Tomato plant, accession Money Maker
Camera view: horizontal (90 deg, fisheye); turntable rotation: 60 degrees
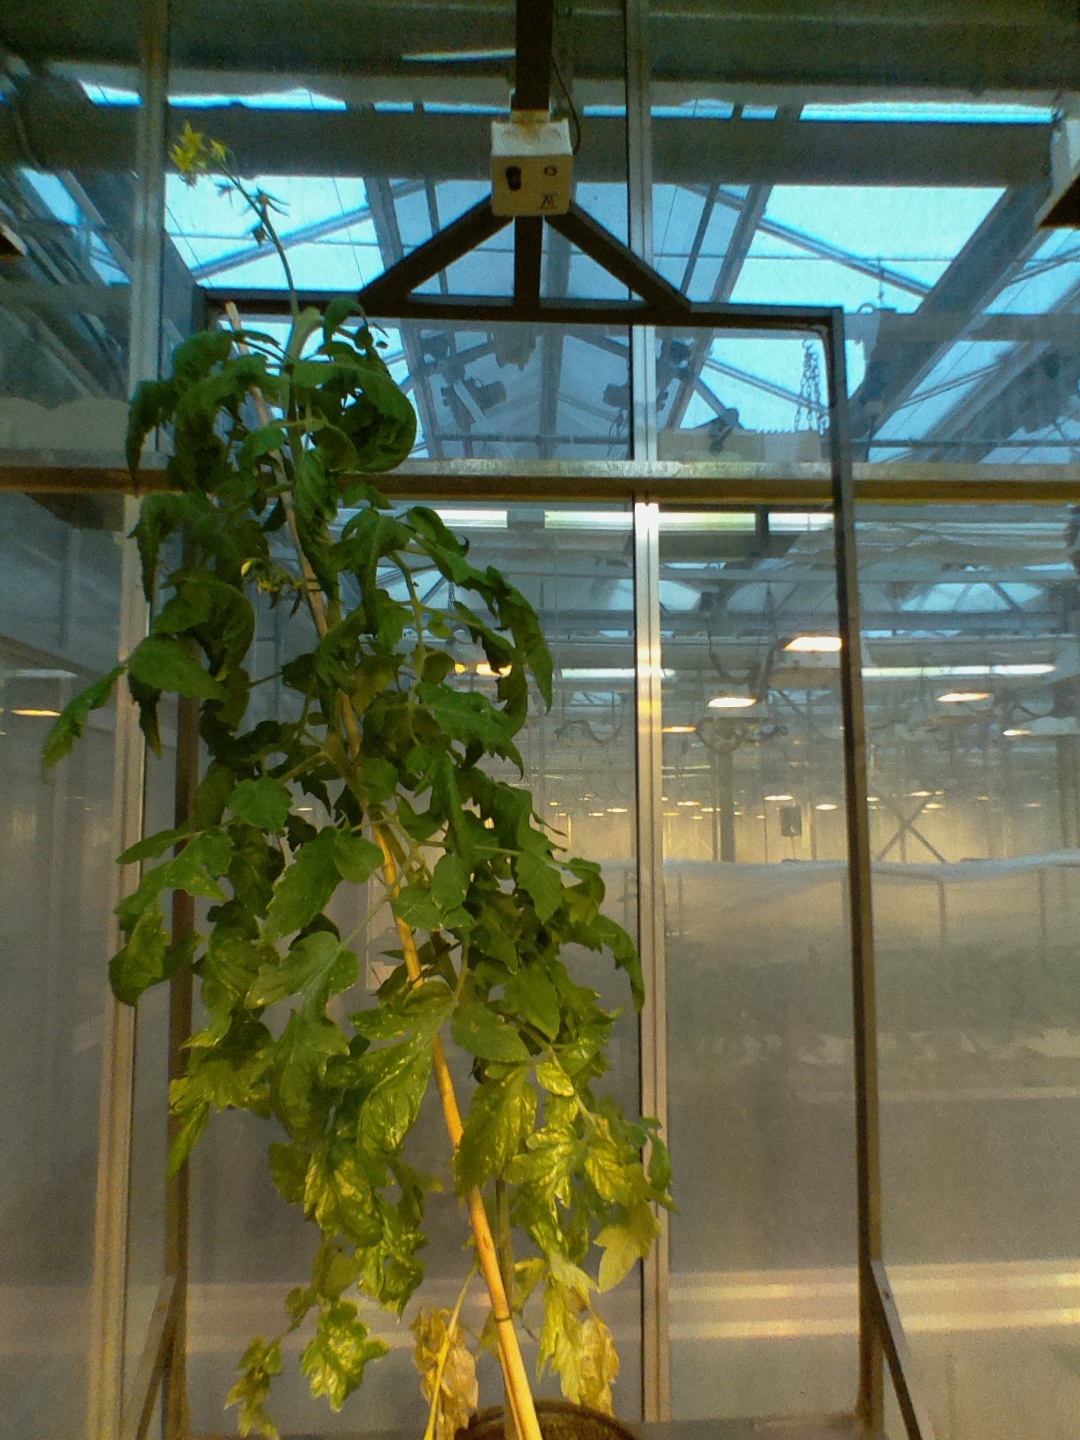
BBCH growth stage 70: Fruits at the main stem or branches visibles